Duke

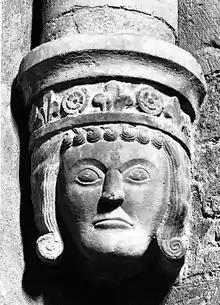
In the 1260s Birger Jarl bore a ducal coronet and used the Latin title of "Dux Sweorum" (Latin for "Duke of the Swedes"); the design of his coronet combined those used by continental European and English dukes.

Following the reforms of the emperor Diocletian (which separated the civilian and military administrations of the Roman provinces), a "dux" became the military commander in each province. The title "dux", Hellenised to "doux", survived in the Eastern Roman Empire where it continued in several contexts, signifying a rank equivalent to a captain or general. Later on, in the 11th century, the title "Megas Doux" was introduced for the post of commander-in-chief of the entire navy.